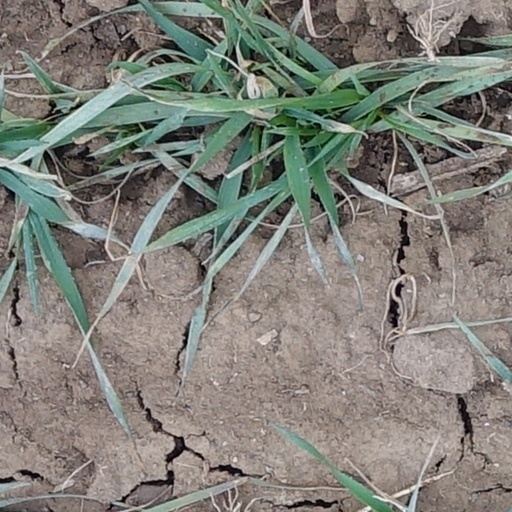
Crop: wheat